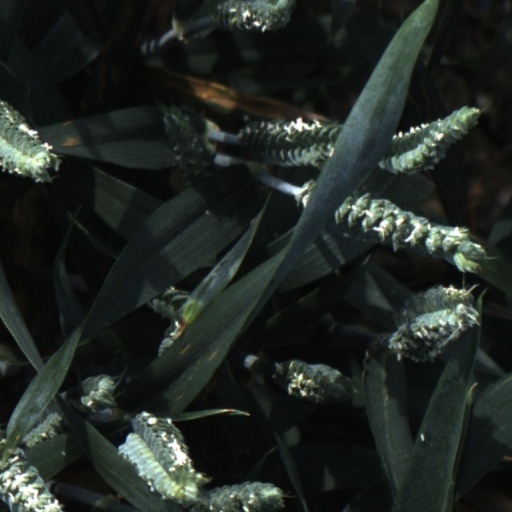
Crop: wheat